Johann IV of Osnabrück

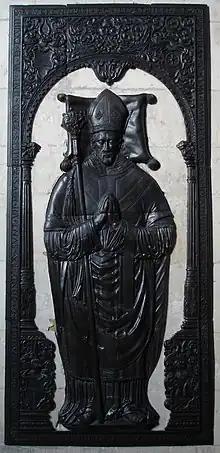
Epitaph for Bishop Johann von Hoya in Münster Cathedral

In Osnabrück he received a position as a canon, and the cathedral chapter elected him bishop, which was confirmed by the Pope a year later. Between 1555 and 1557 he nevertheless served as President of the Imperial Chamber Court. As a result of the payment of 29,000 guilders extorted from the diocese of Osnabrück by Philipp Magnus von Braunschweig-Wolfenbüttel, von Hoya felt compelled to sell the dominions of Stolzenau and Steyerberg to Count Albrecht von Hoya in 1562. Since he became more and more dependent on the estates due to the economic emergency, he concluded a protection contract with Philip II of Spain in 1555 and took over the obligation to defend England against Scotland in 1560 against payment of money. In the Bishopric of Osnabrück he issued new official regulations in 1556 and feudal law in 1561.